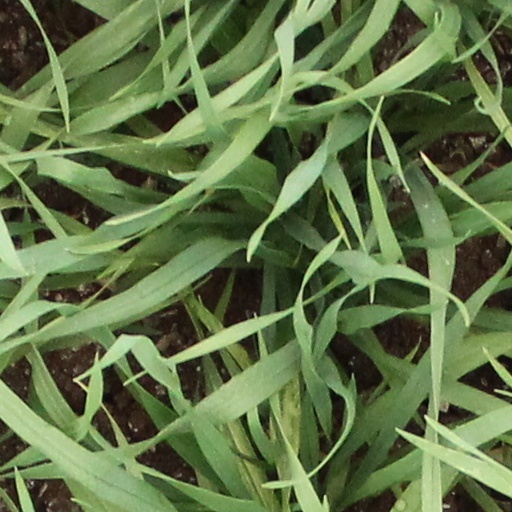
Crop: wheat